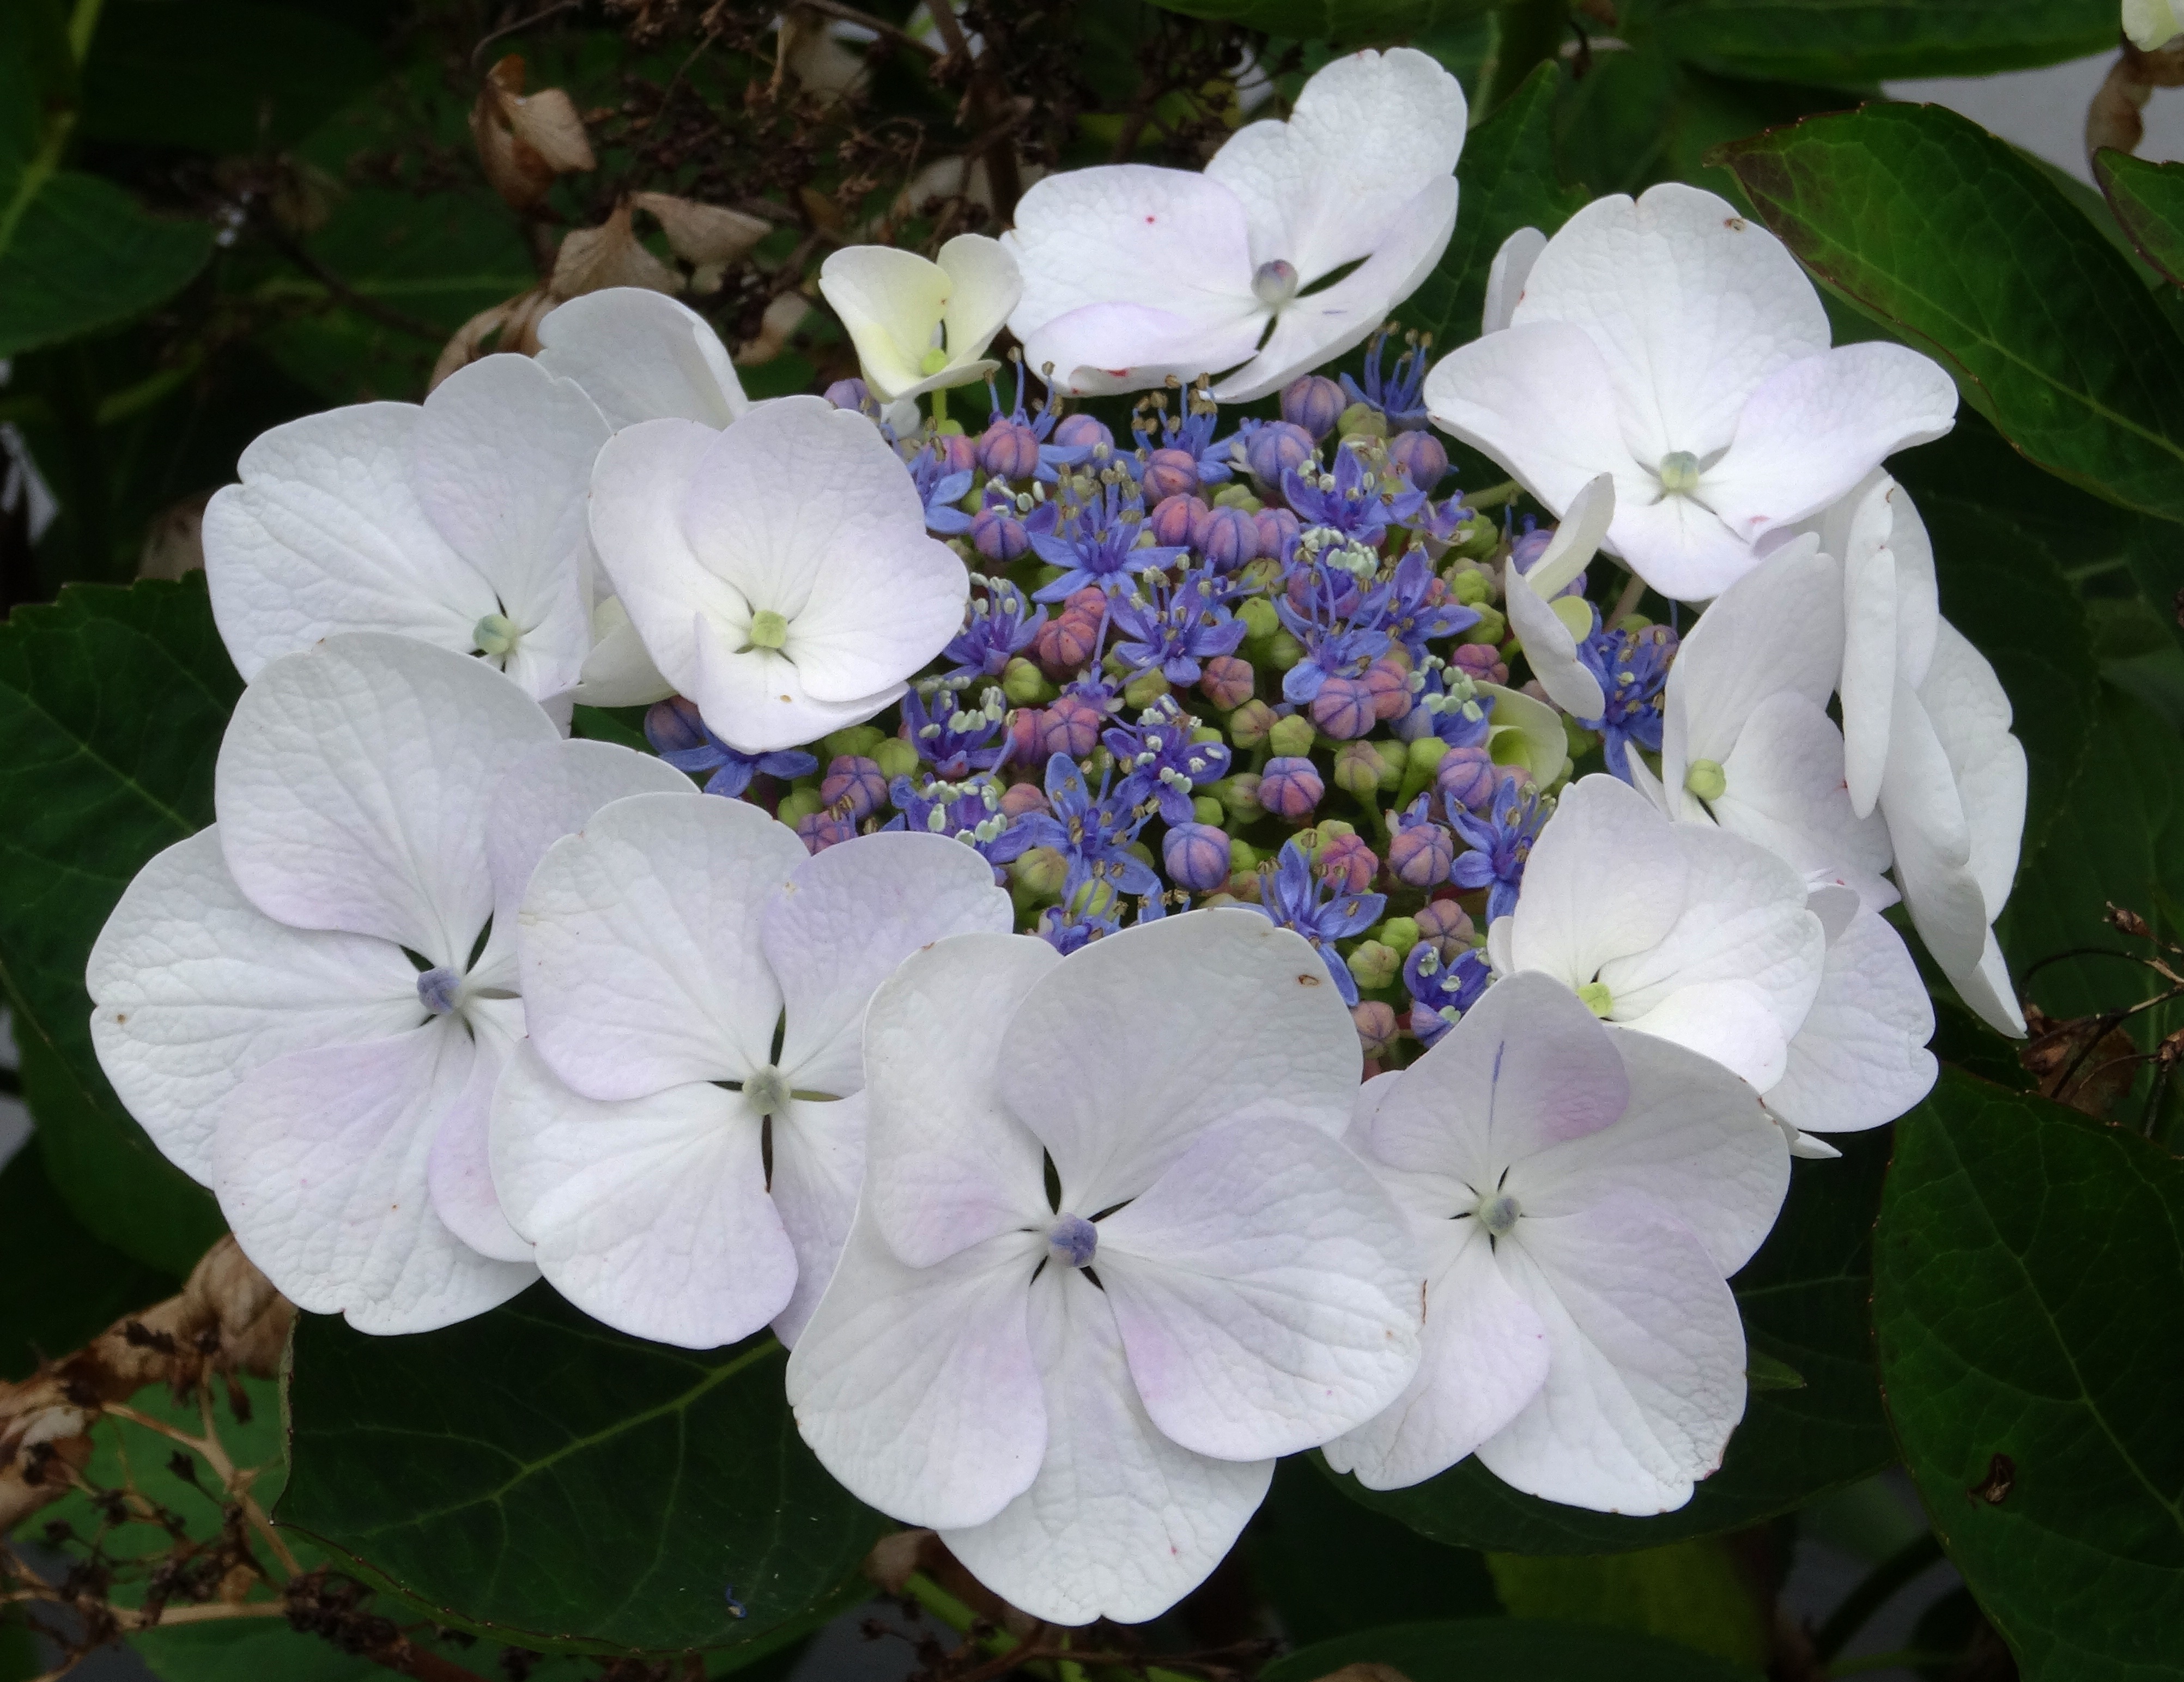
nature, blossom, structure, plant, white, grain, flower, petal, bloom, cute, small, botany, blue, colorful, garden, close, flora, hydrangea, wreath, gradient, petals, funny, beautiful, flowering plant, hydrangeaceae, plate flower, cornales, annual plant, land plant, violet family